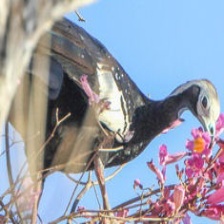
Species: BLUE THROATED PIPING GUAN
Scientific name: PIPILE CUMANENSIS